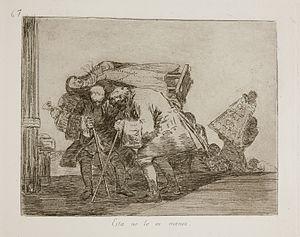
Les Désastres de la guerre est une série de quatre-vingt-deux gravures réalisées entre 1810 et 1815 par le peintre et graveur espagnol Francisco de Goya.